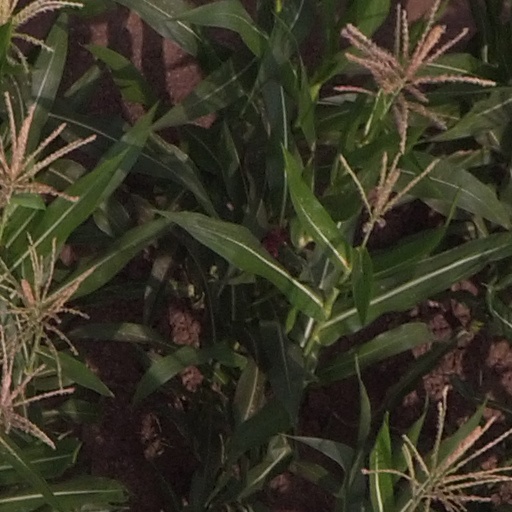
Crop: maize; corn